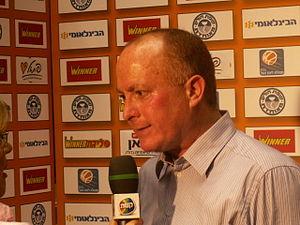
Erez Edelstein, né le 23 août 1961, est un entraîneur israélien de basket-ball.